2011 in spaceflight

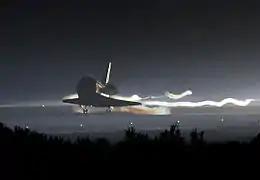
lands at the Shuttle Landing Facility on 21 July 2011, completing the final mission of the Space Shuttle programme.

The year 2011 saw a number of significant events in spaceflight, including the retirement of NASA's Space Shuttle after its final flight in July 2011, and the launch of China's first space station module, Tiangong-1, in September. A total of 84 orbital launches were conducted over the course of the year, of which 78 were successful. Russia, China and the United States conducted the majority of the year's orbital launches, with 35, 19 and 18 launches respectively; 2011 marked the first year that China conducted more successful launches than the United States. Seven crewed missions were launched into orbit during 2011, carrying a total of 28 astronauts to the International Space Station. Additionally, the Zenit-3F and Long March 2F/G carrier rockets made their maiden flights in 2011, while the Delta II Heavy made its last.